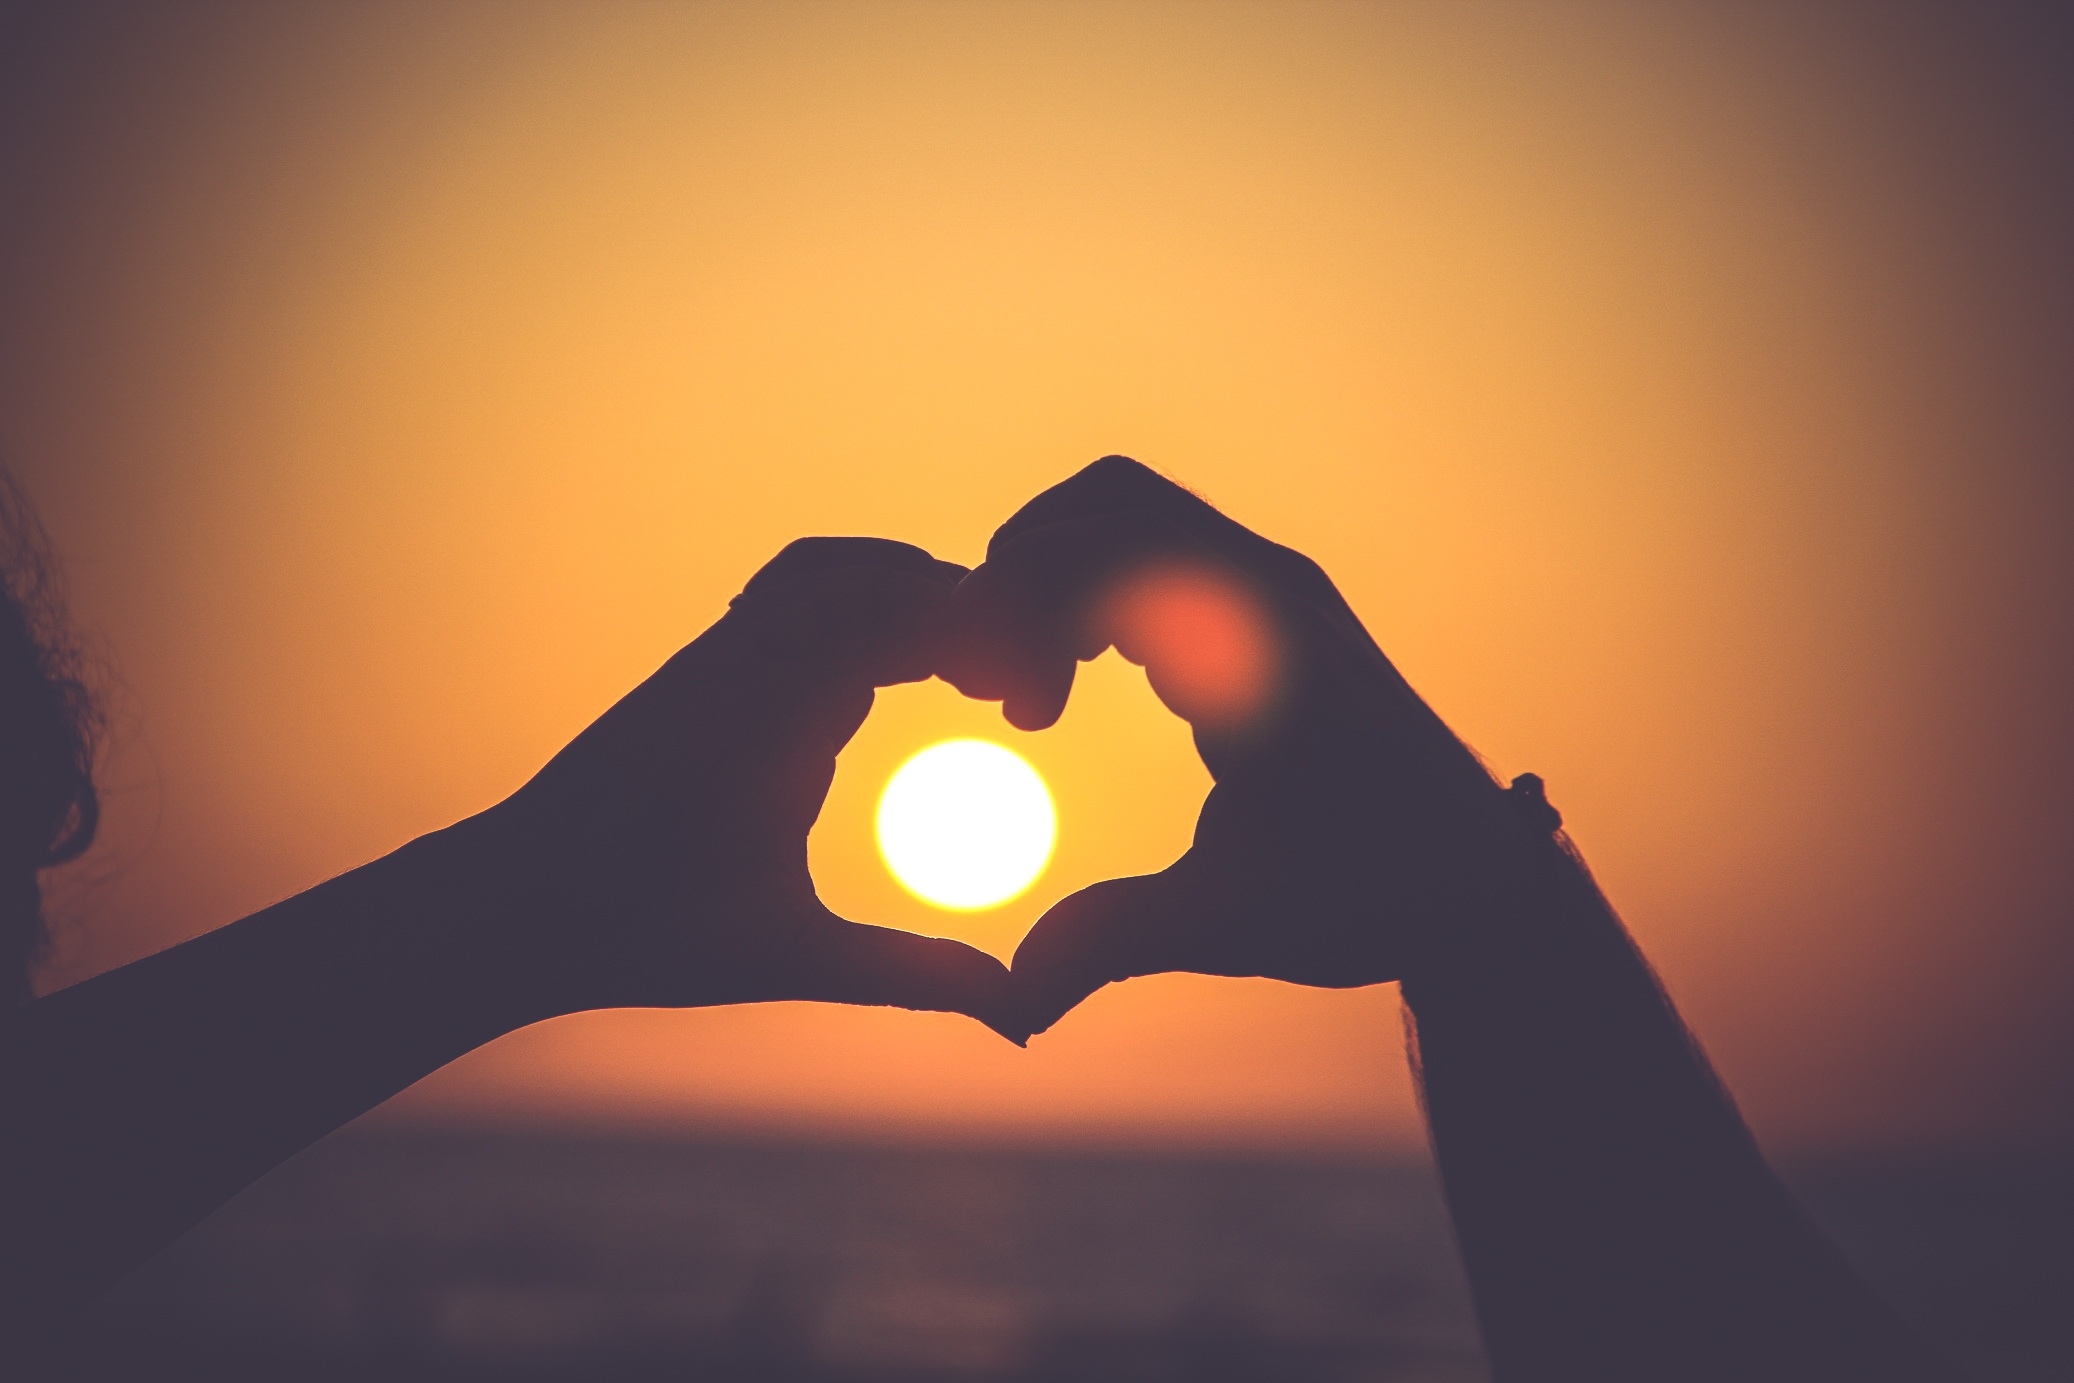
hand, silhouette, light, sun, sunrise, sunset, sunlight, morning, love, heart, illustration, emotion, computer wallpaper